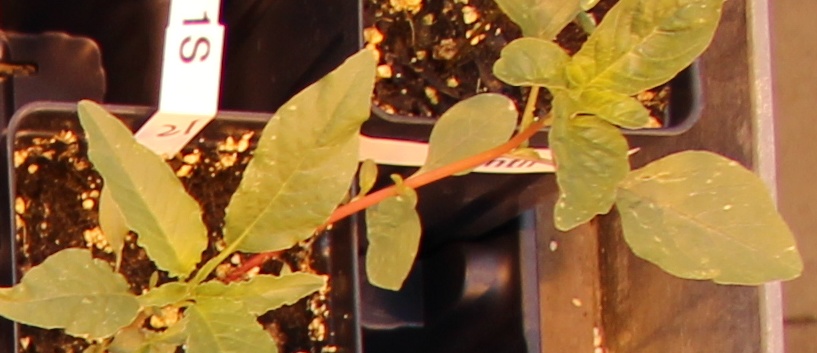
Label: Waterhemp